Limes (Roman Empire)

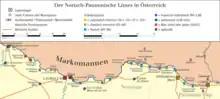
Map of the Norican Limes

It lies on the territory of present-day Germany, Austria, Switzerland and Liechtenstein. As early as the period 15 BC to about 70 AD, the border between Rome and Germania ran mostly along the line of the late antique Danube-Iller-Rhine Limes (DIRL) before the Romans advanced further north into the "Agri decumates". Because of troop withdrawals and massive barbarian invasions, the Upper Germanic-Rhaetian Limes were abandoned in the late 3rd century and the Roman forces pulled the border back to the banks of the three rivers. Especially around the year 300, the Emperor Diocletian had new fortifications built directly on the river banks or on major roads in the hinterland here. Around 370 AD, the line of fortifications was considerably strengthened under the Emperor Valentinian I to counter the Alemanni, who were steadily advancing southwards. By contrast with the Upper Germanic-Rhaetian Limes, the DIRL primarily fulfilled defensive purposes; its camps had much stronger and higher walls than their High Imperial predecessors. Furthermore, they had in most cases been built to conform to the local topography. This meant that they could not be built in the classical 'pack of cards' shape. Between them a dense chain of watchtowers and signal towers were constructed to provide an additional security measure ("burgi").